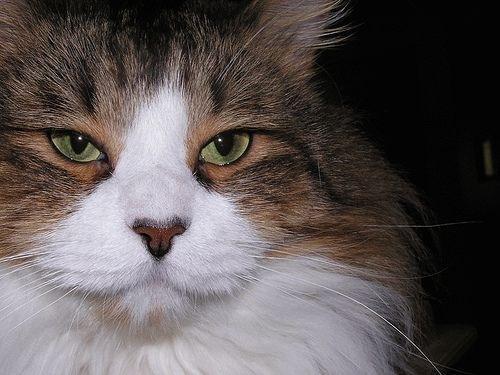
Maine Coon